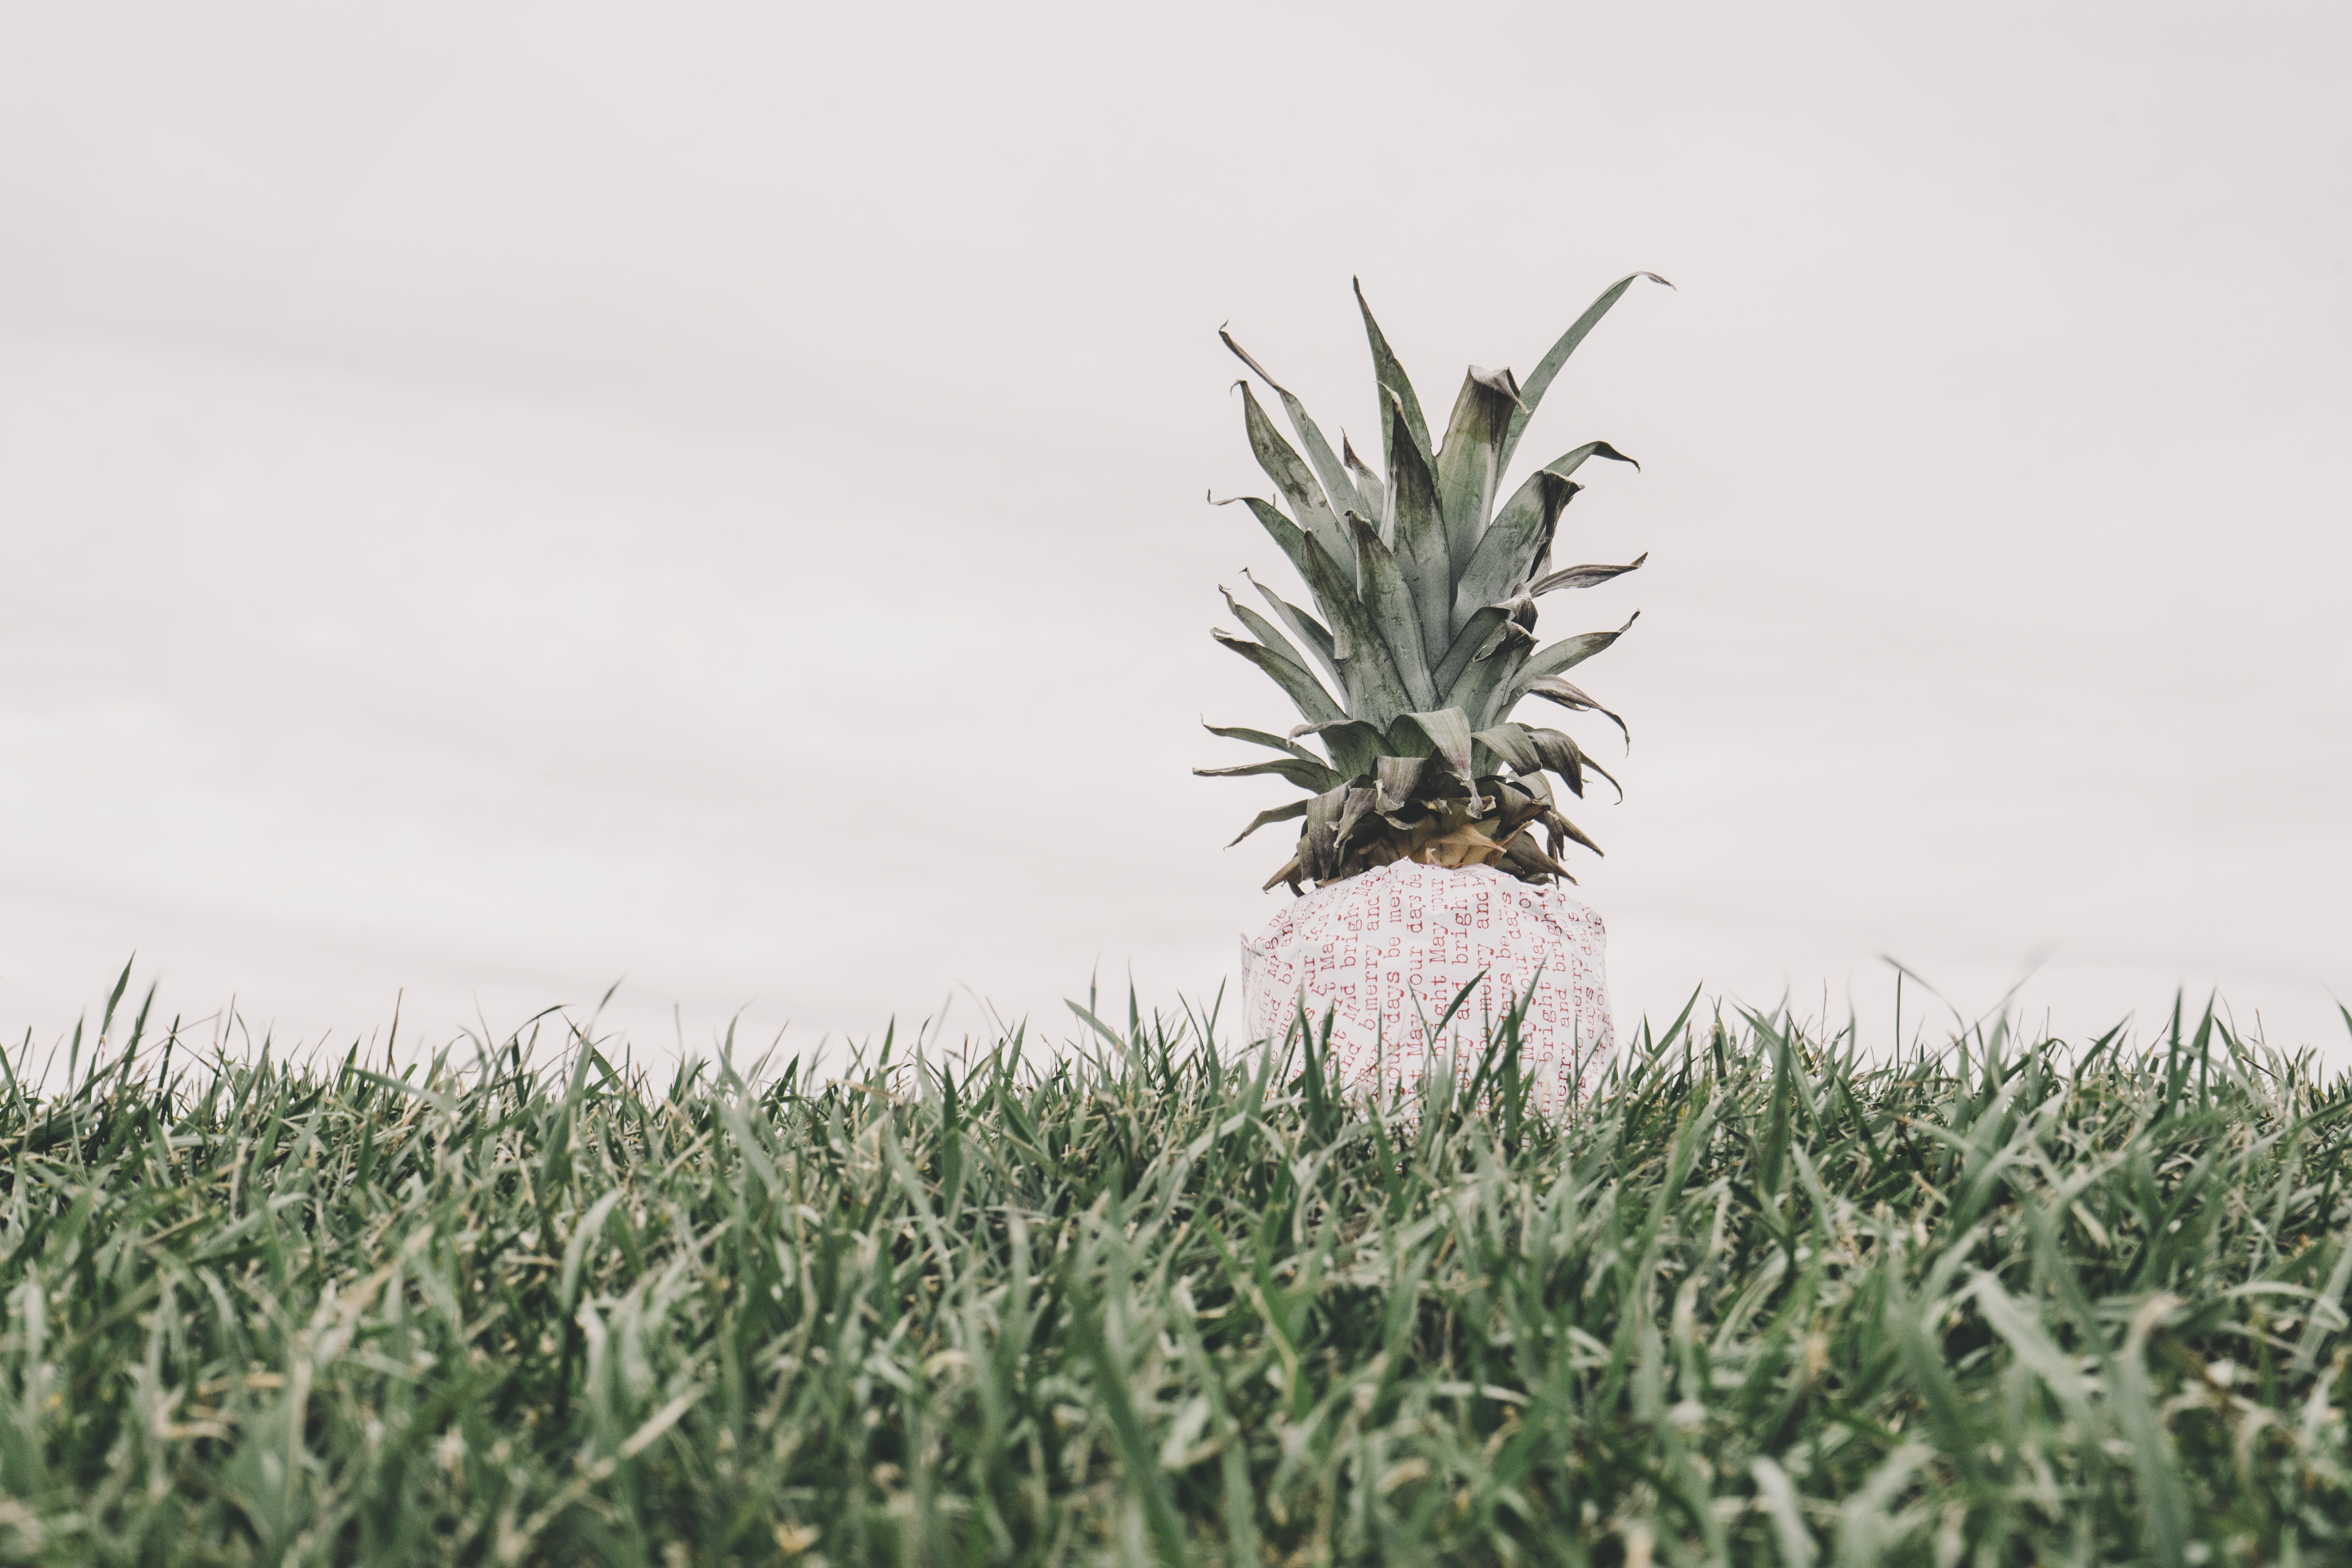
tree, grass, plant, field, lawn, leaf, flower, food, produce, crop, botany, agriculture, flora, flowering plant, grass family, land plant, phragmites, arecales, palm family